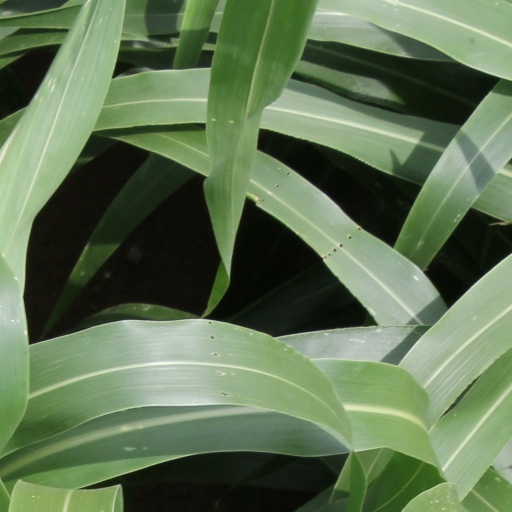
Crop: sorghum